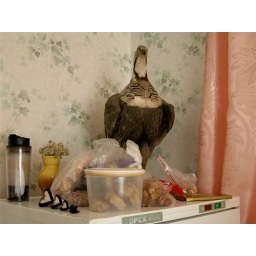
scary bird in our kitchen